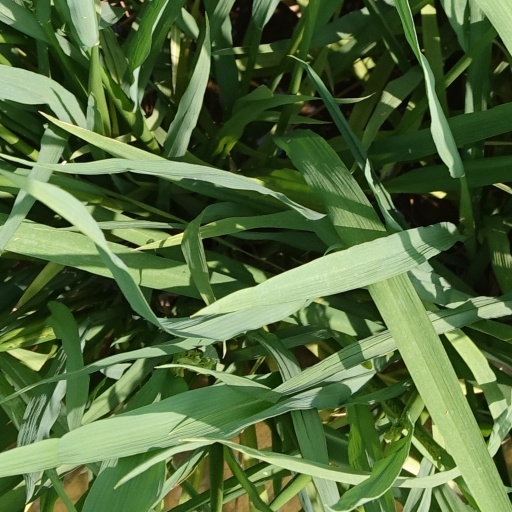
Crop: rice